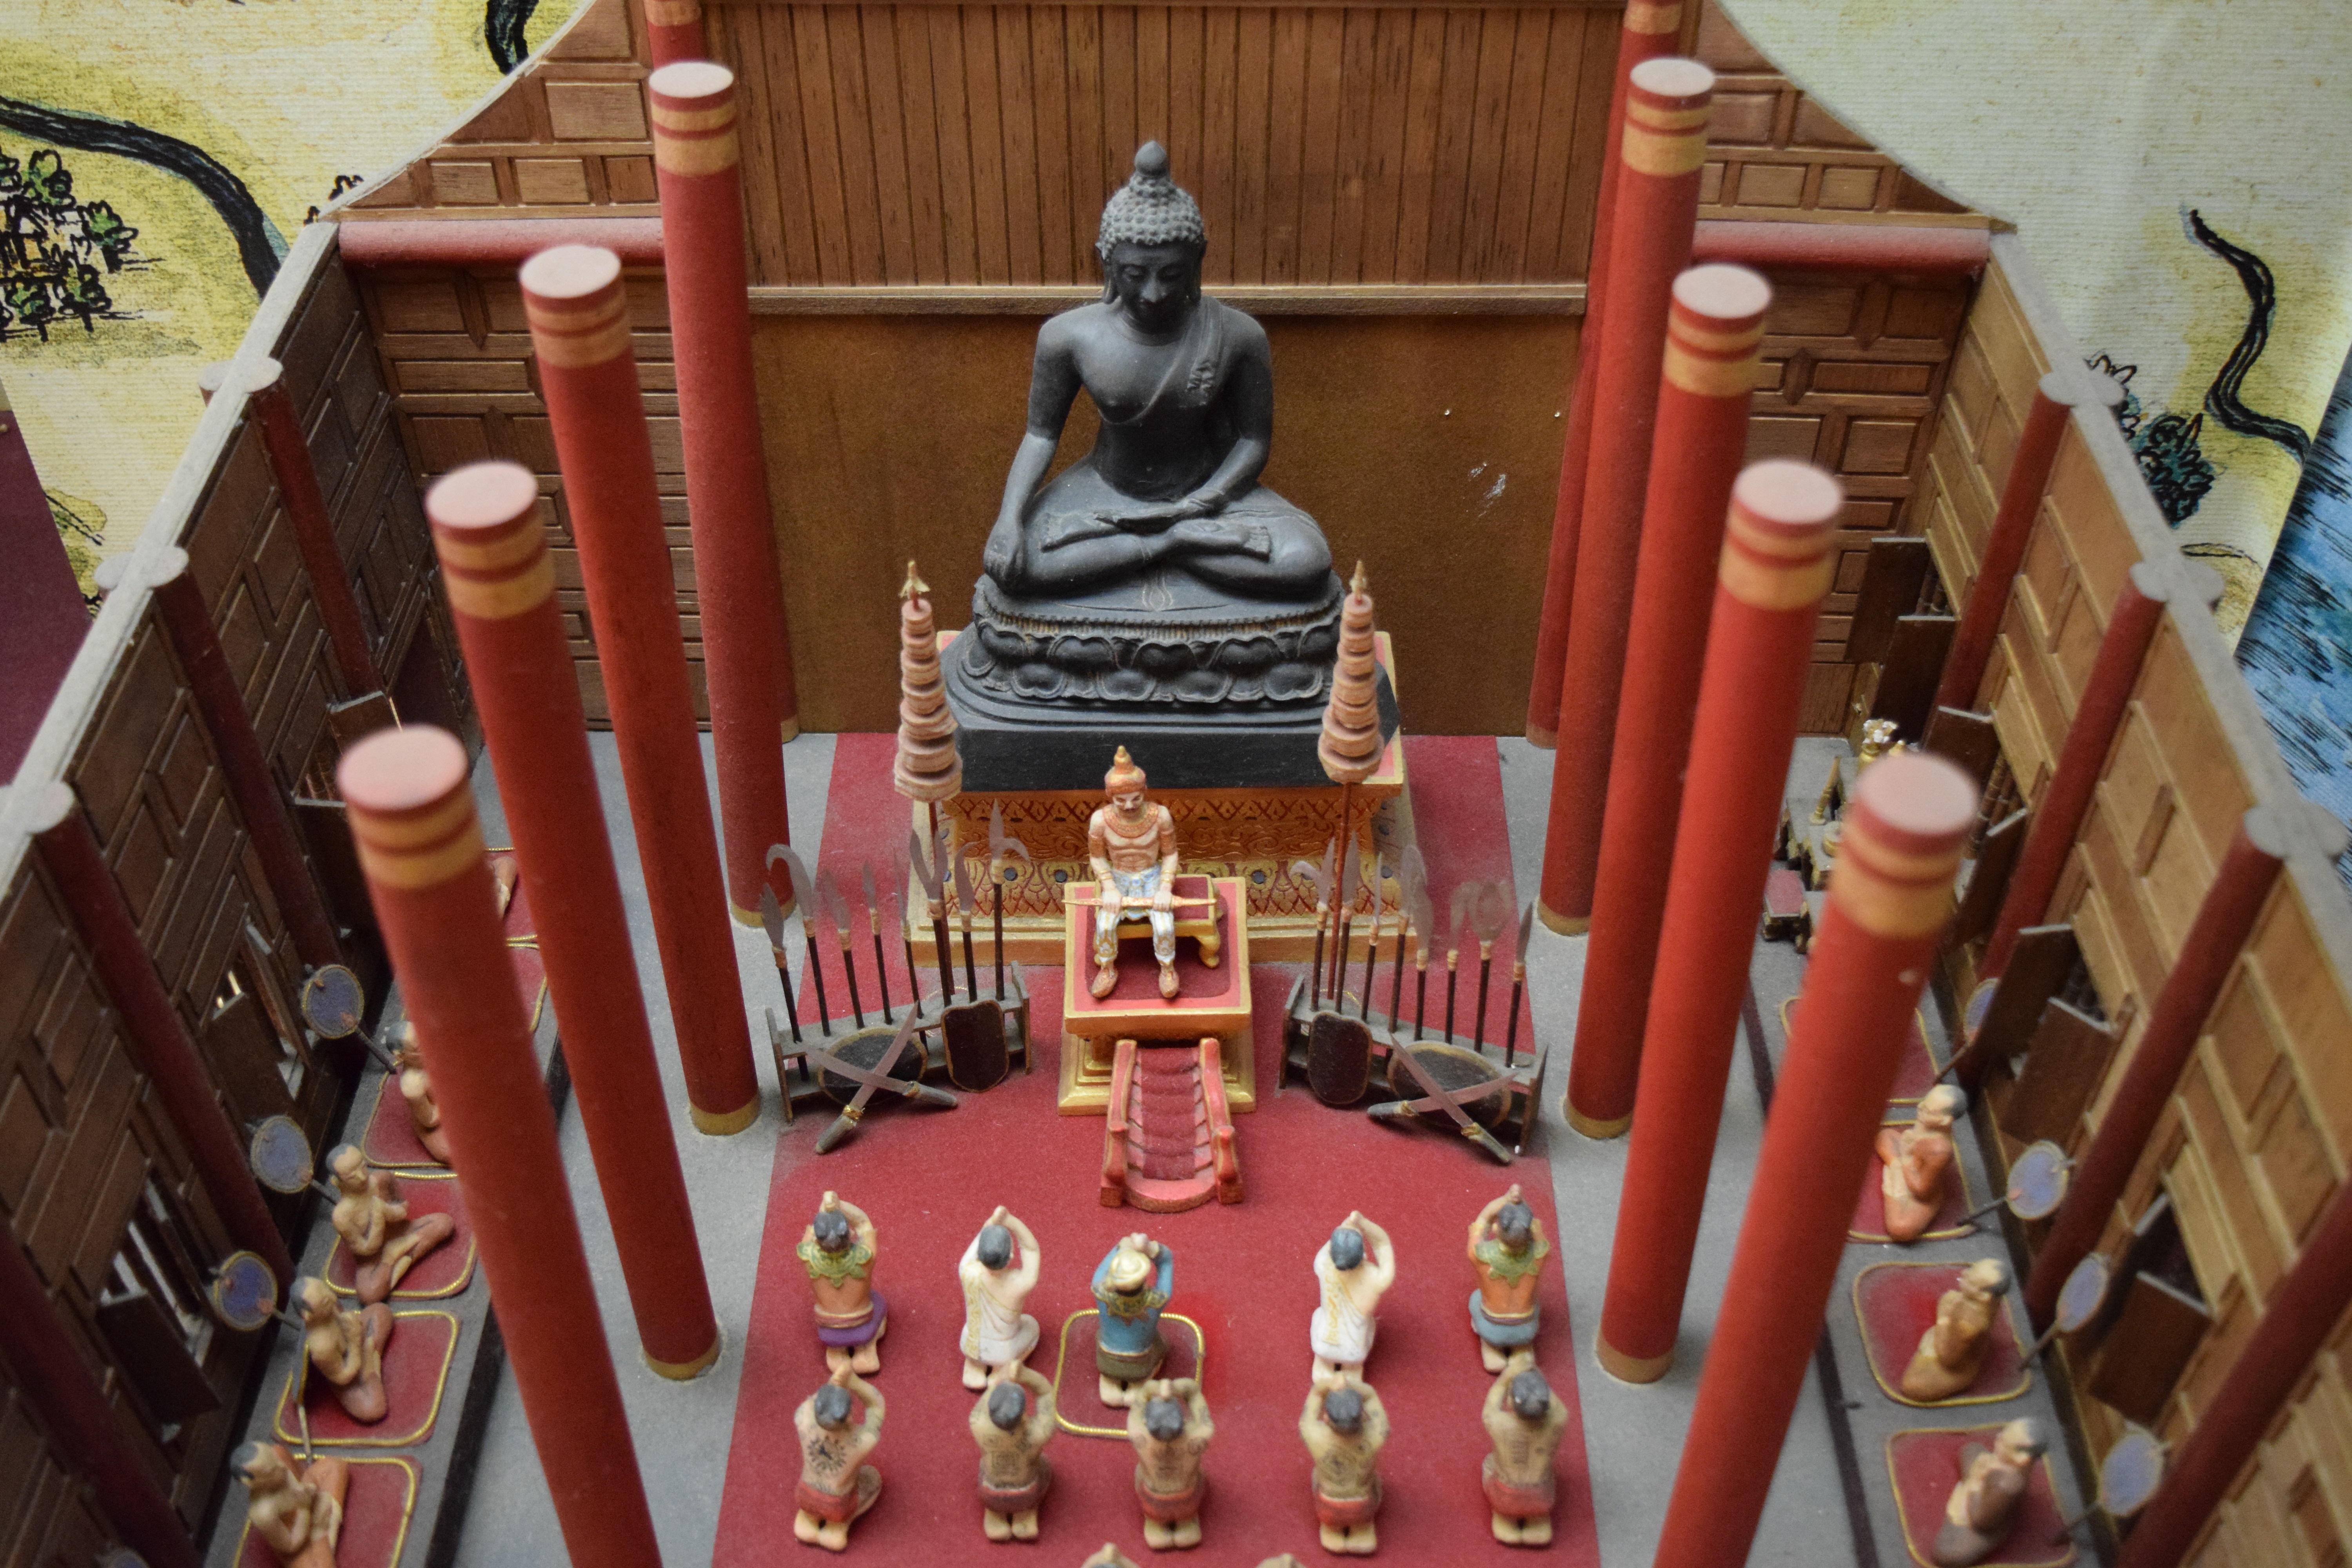
thailand, sculpture, temple, king's palace, palace ceceremonyremony, email chaing